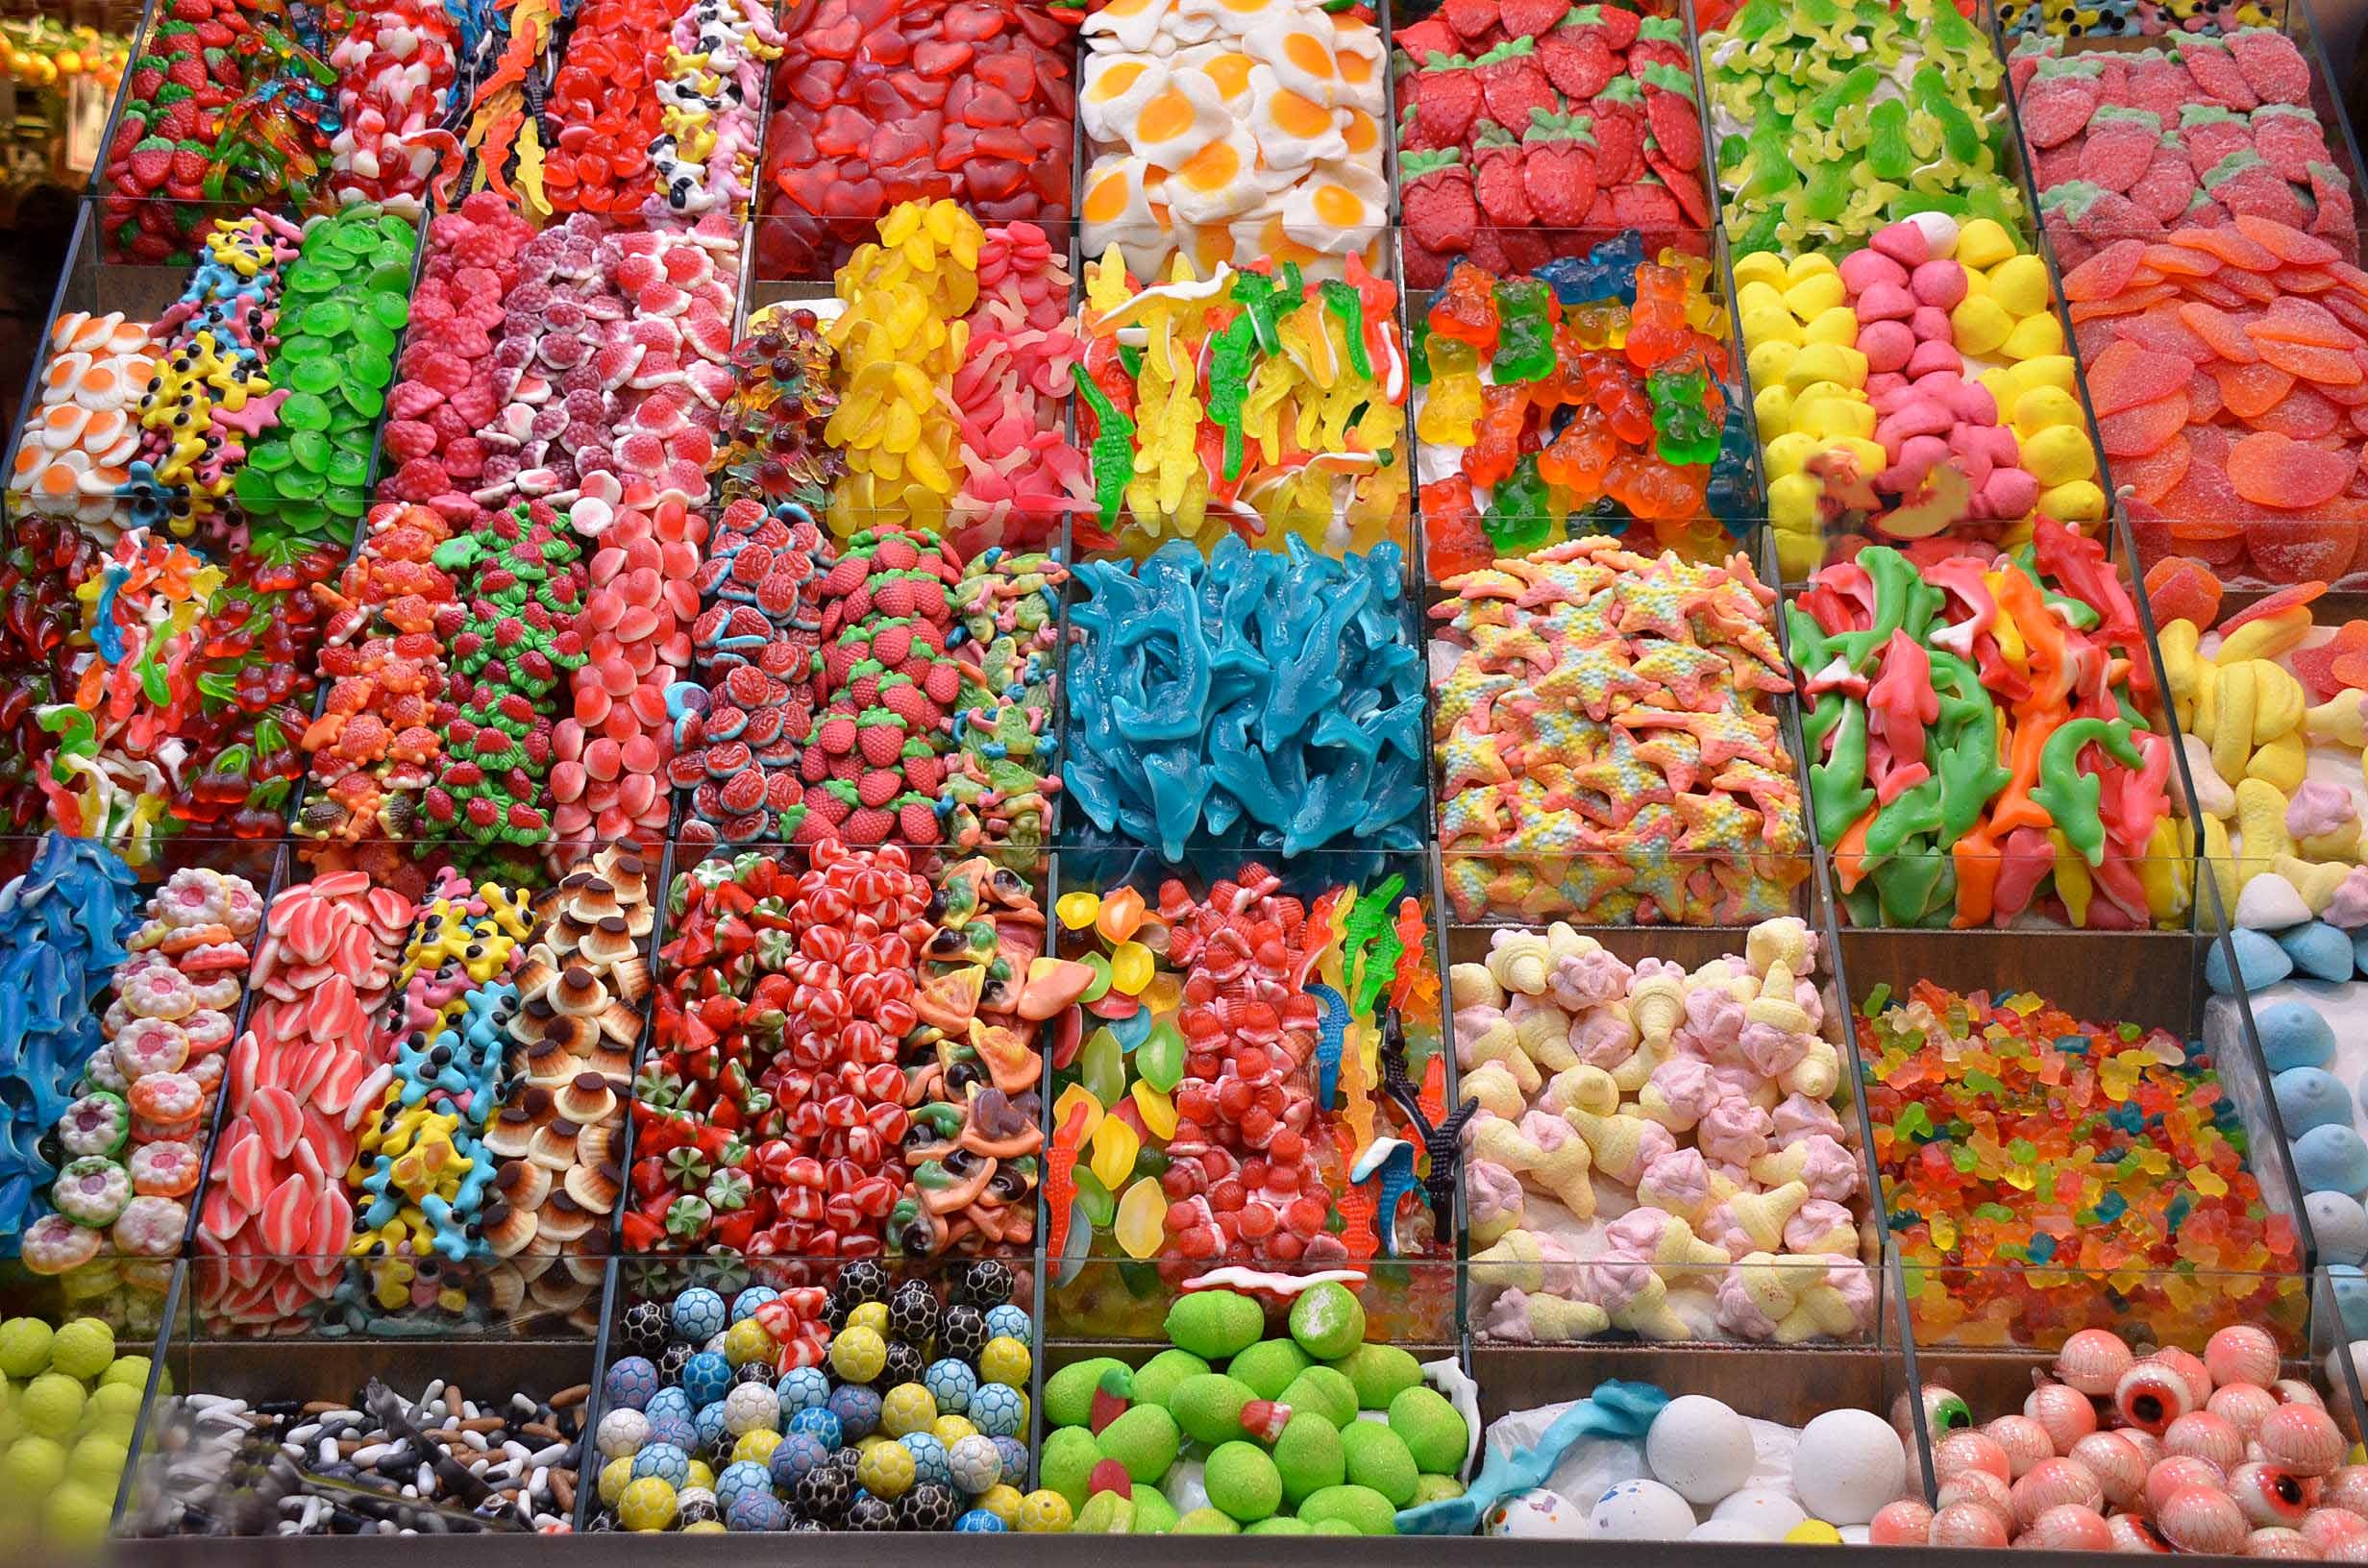
flower, city, dish, food, produce, market, marketplace, dessert, public space, colors, candy, floristry, confectionery, greengrocer